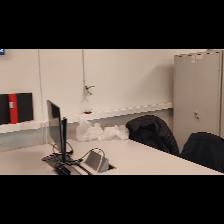
Label: NonHuman